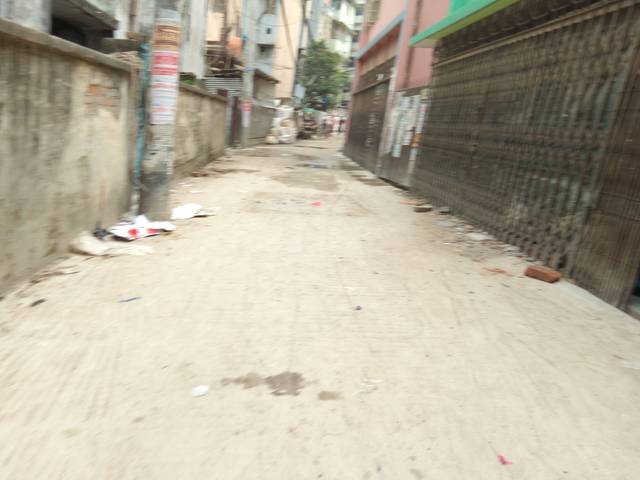
Region: Bangladesh
Coordinates: 23.755, 90.413